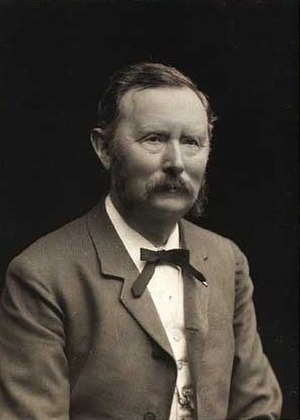
Johan N. Schrøder
Johan N. Schrøder